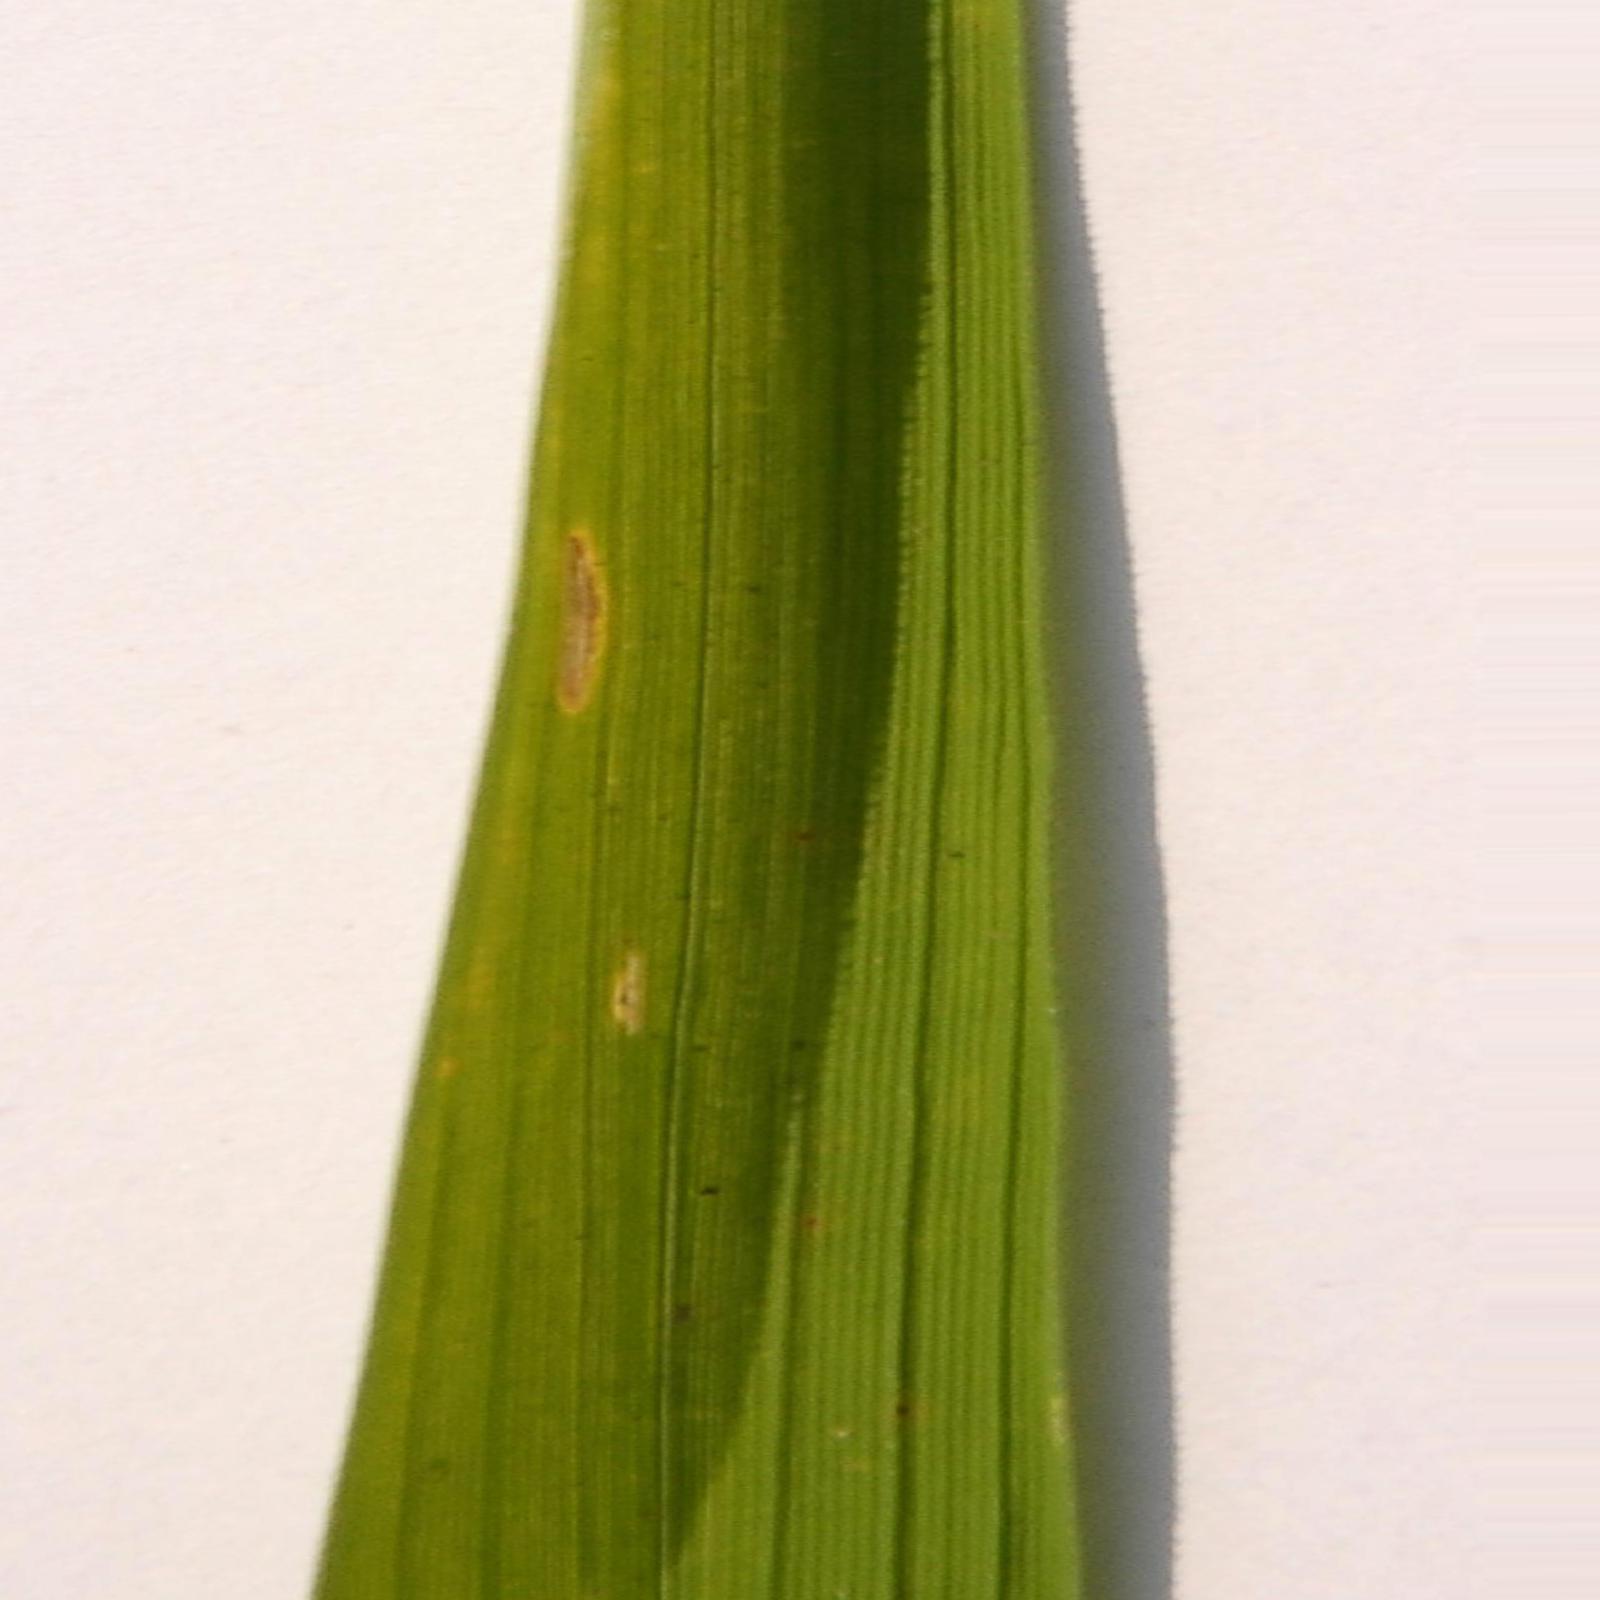
Nhãn: Bệnh Bạc lá (Bacterial leaf blight)